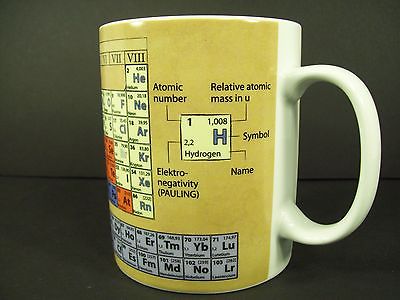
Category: mug